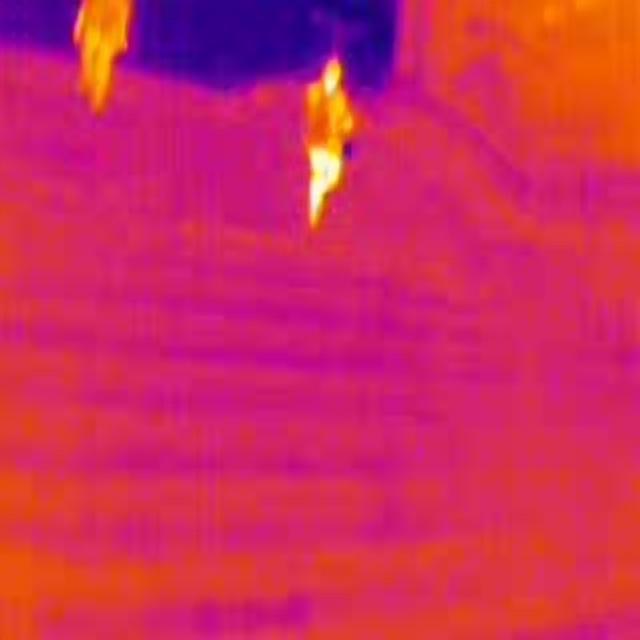
Detected objects:
label: person
label: person